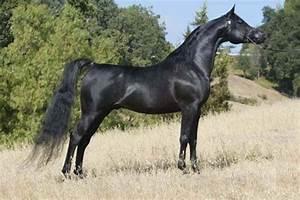
horse